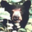
Label: bear